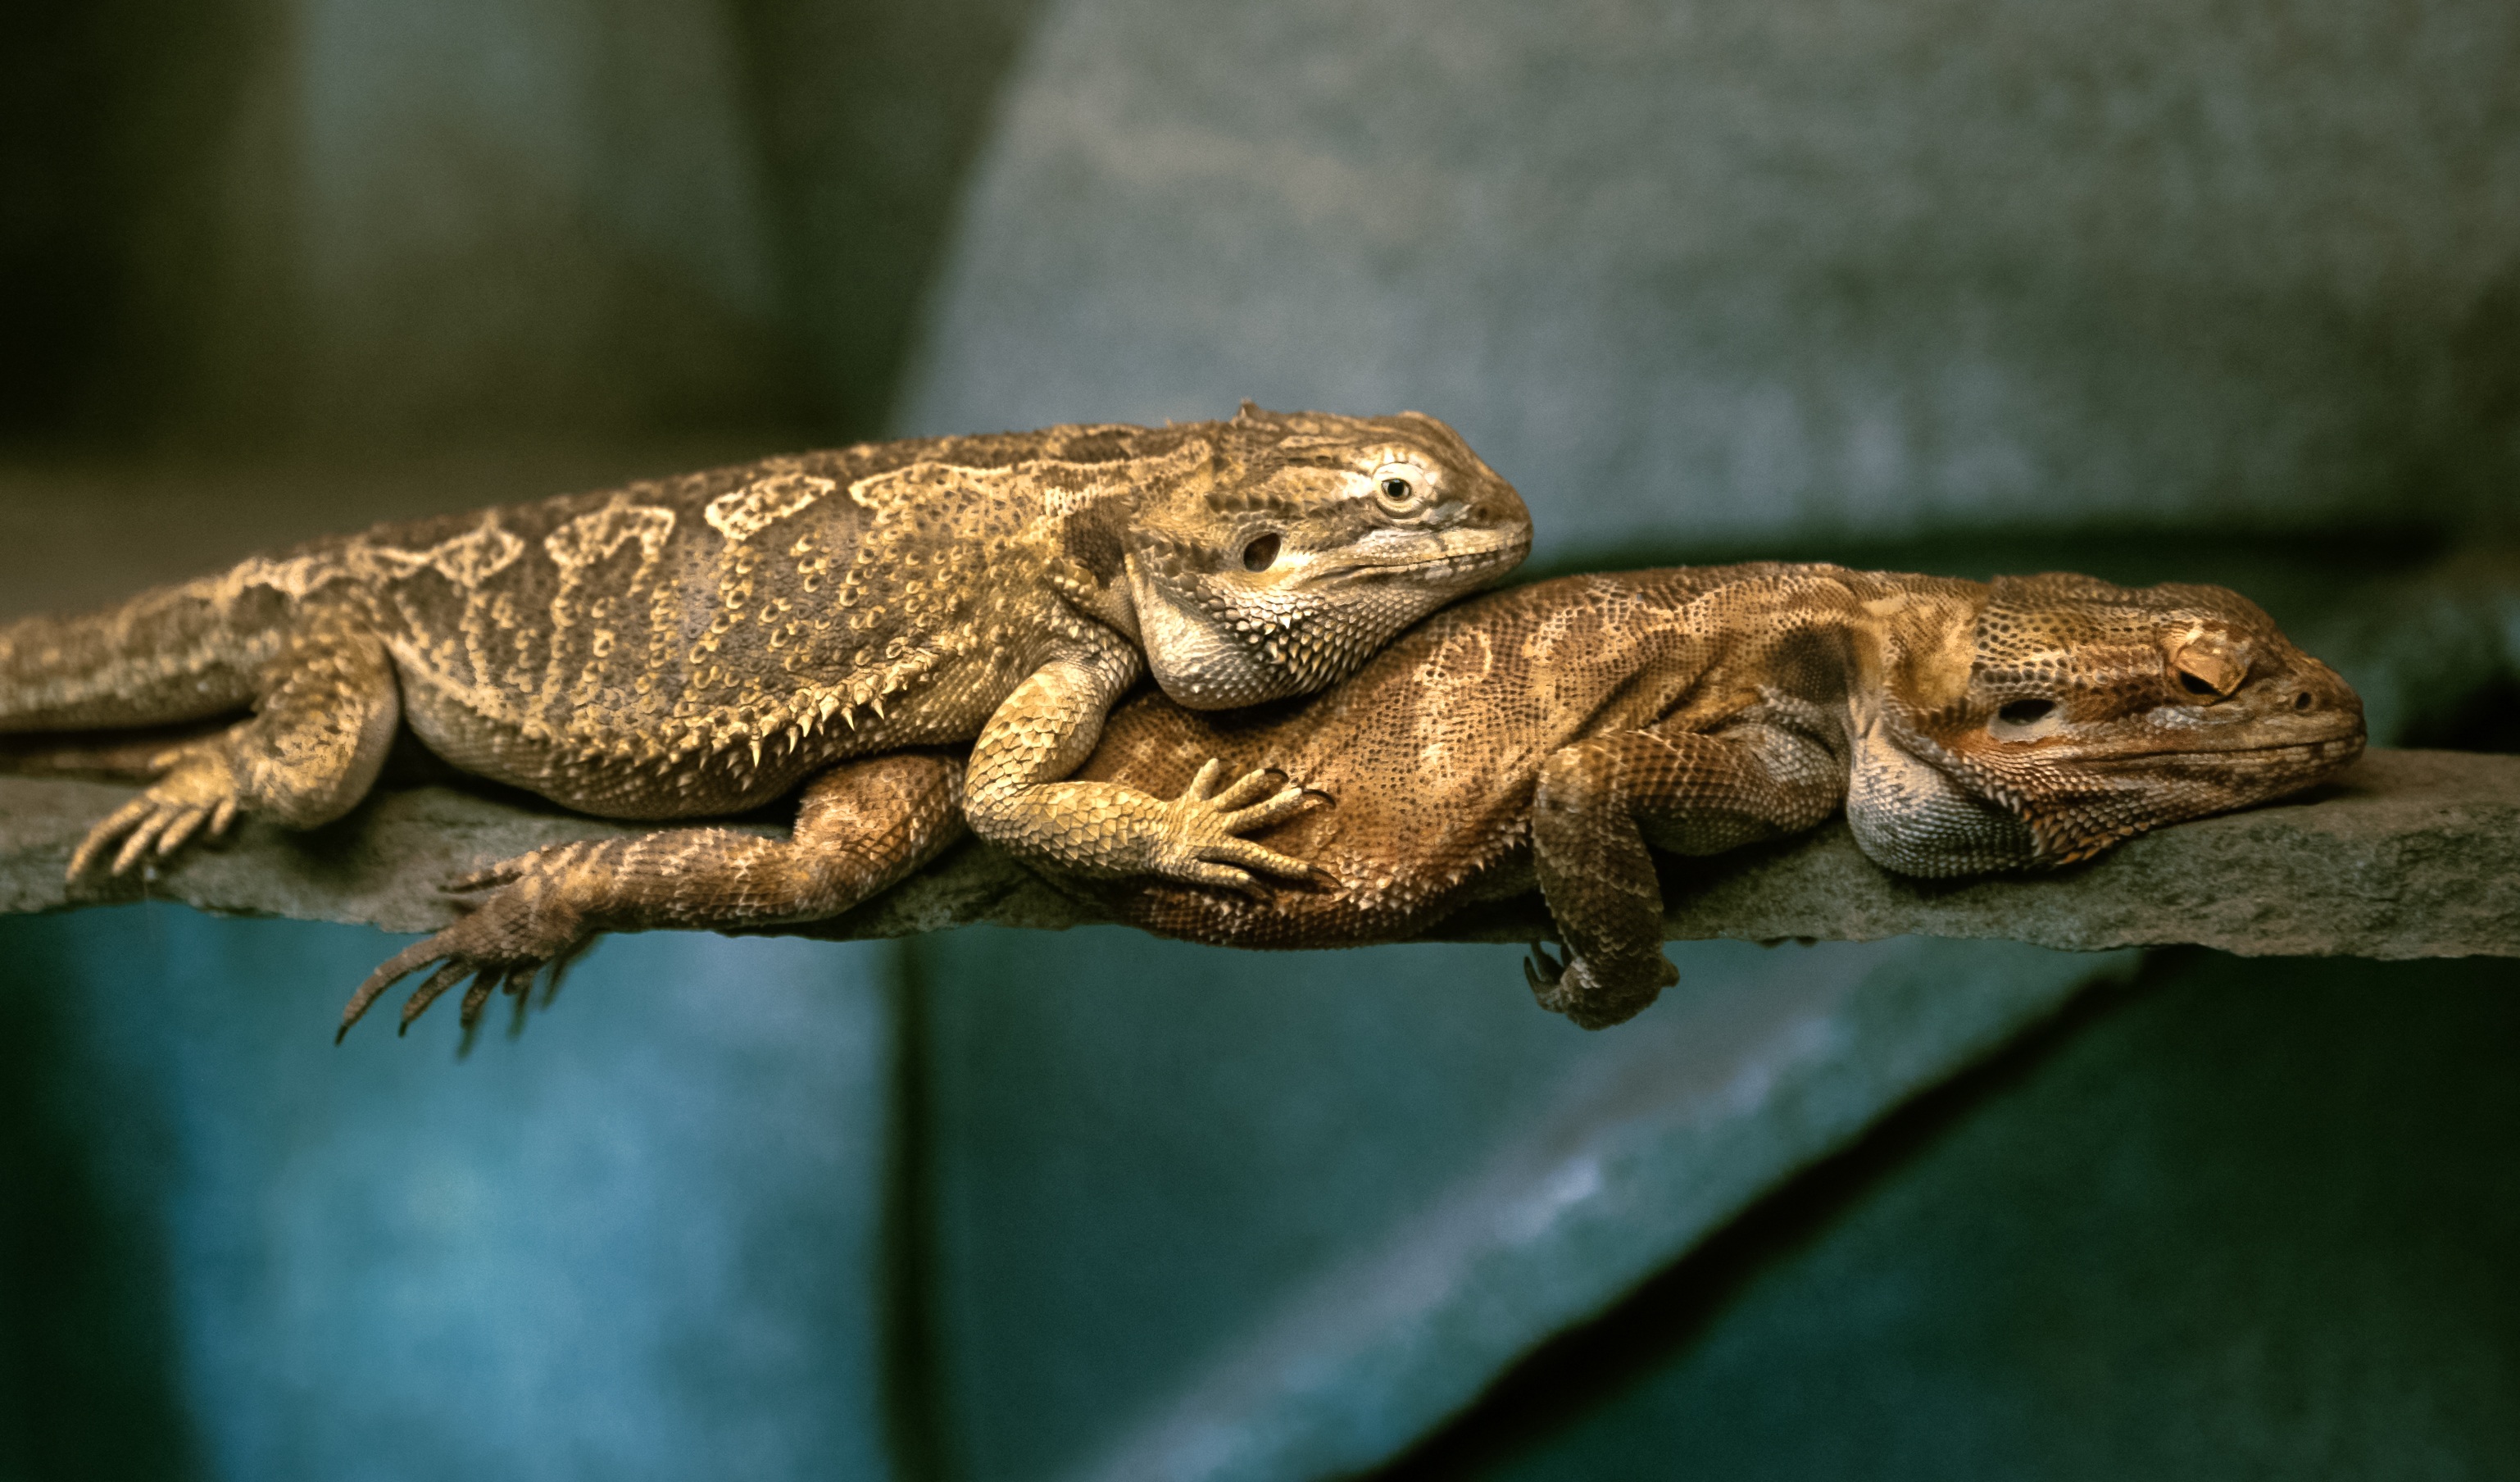
nature, wildlife, love, reptile, fauna, lizard, close up, relaxation, vertebrate, reptiles, macro photography, agamidae, scaled reptile